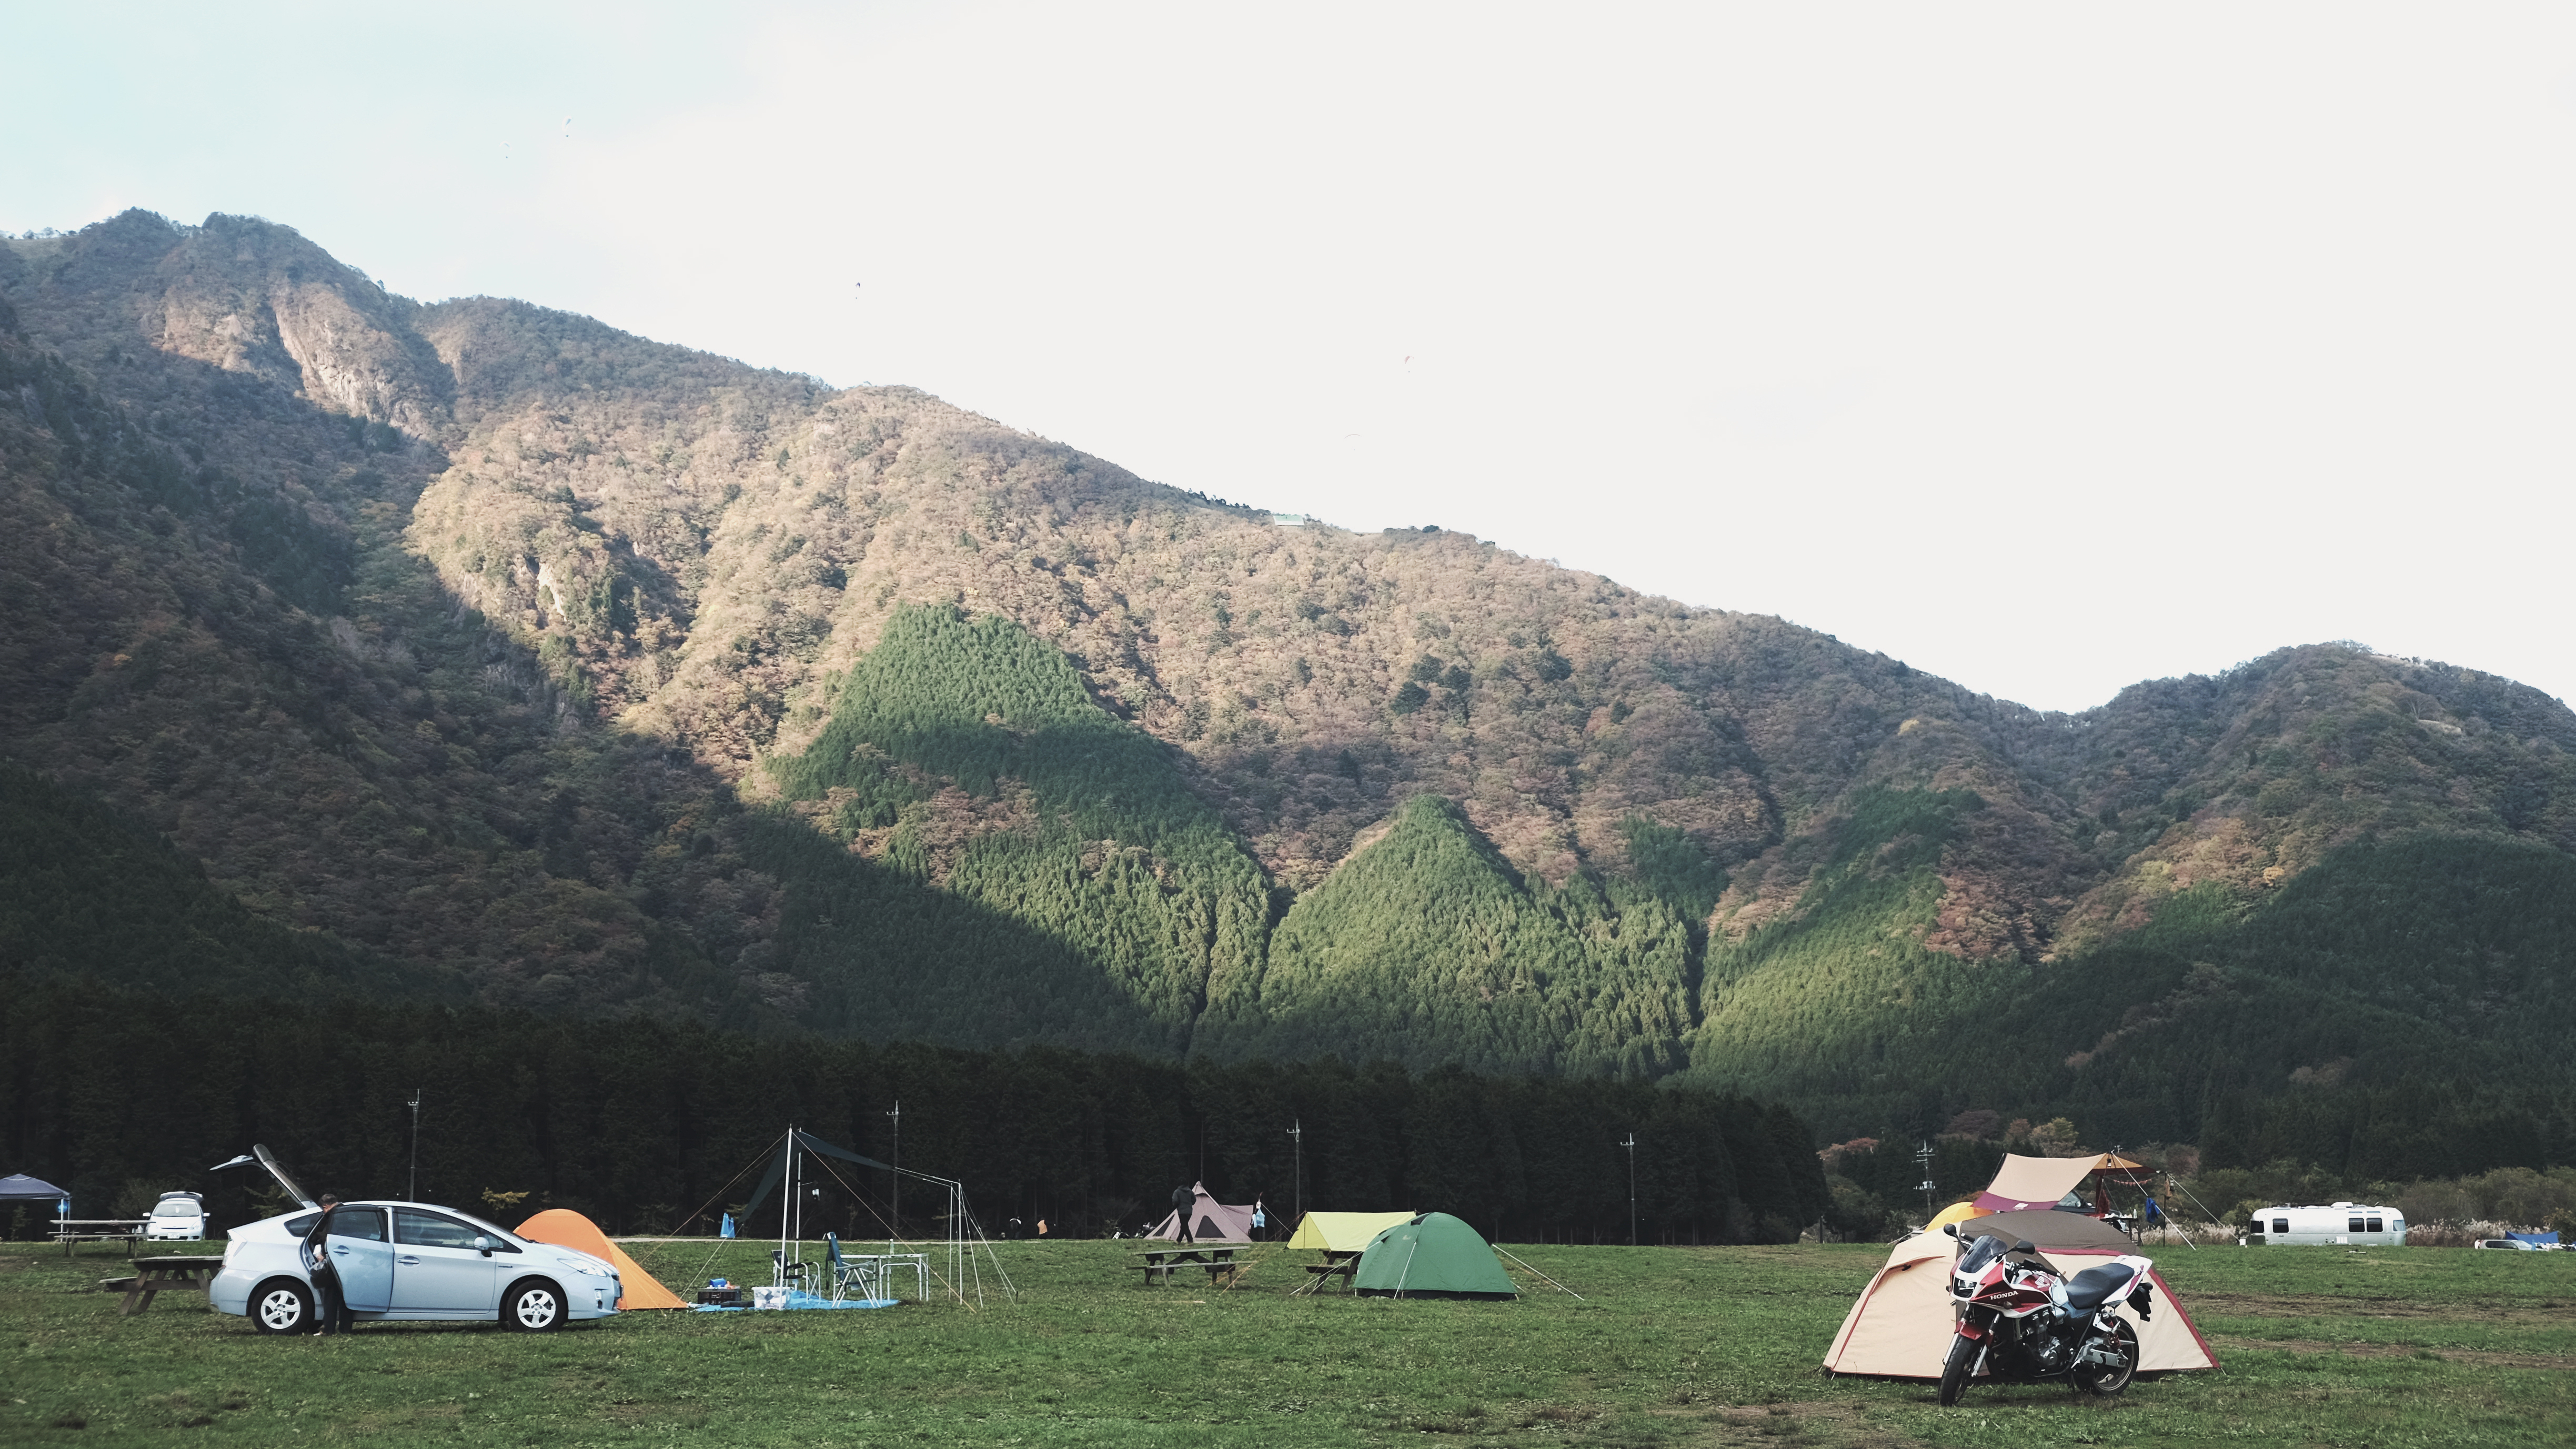
tree, mountain, hill, valley, mountain range, camping, tent, rural area, campsite, mountainous landforms